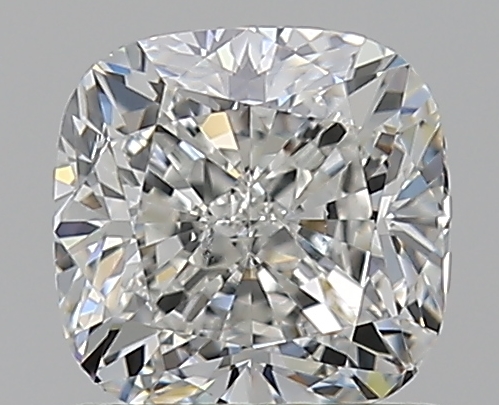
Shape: cushion
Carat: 1
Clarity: SI1
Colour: G
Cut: EX
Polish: EX
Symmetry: VG
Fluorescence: F
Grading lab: GIA
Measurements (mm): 5.57 x 5.5 x 3.82